Boerewors

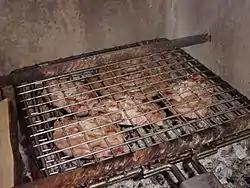
Boerewors and other meat on a grill

Boerewors is most traditionally "braaied" (grilled over charcoal or wood), but is often cooked under an electric grill, or roasted in an oven, or fried in a pan. When cooking Boerewors, pricking the casing will lead to the sausage losing much of the moisture and fat during cooking. A local variant of the hot dog is the boerewors roll, or "boerie" roll, which is a piece of boerewors in a hot dog bun, often served with a tomato, chili and onion relish or chakalaka. Some people prefer boerewors stew which can be prepared with mash potatoes or pap.